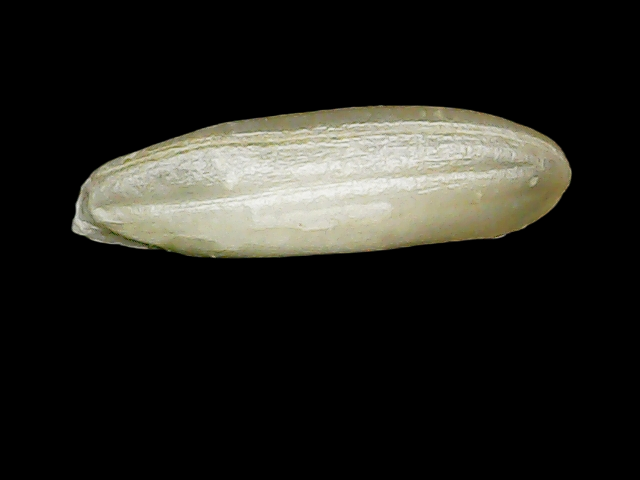
Rice variety: Binadhan24